Ion mobility spectrometry

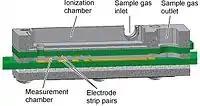
Example of Aspiration IMS sensor.

A differential mobility analyzer (DMA) makes use of a fast gas stream perpendicular to the electric field. Thereby ions of different mobilities undergo different trajectories. This type of IMS corresponds to the sector instruments in mass spectrometry. They also work as a scannable filter. Examples include the differential mobility detector first commercialized by Varian in the CP-4900 MicroGC. Aspiration IMS operates with open-loop circulation of sampled air. Sample flow is passed via ionization chamber and then enters to measurement area where the ions are deflected into one or more measuring electrodes by perpendicular electric field which can be either static or varying. The output of the sensor is characteristic of the ion mobility distribution and can be used for detection and identification purposes.